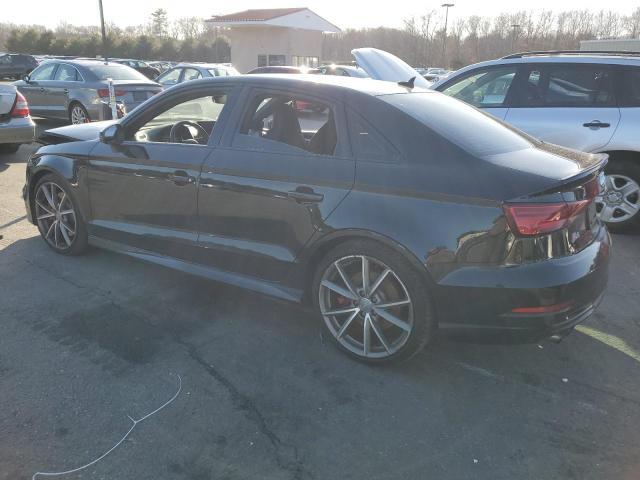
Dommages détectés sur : porte arrière droite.
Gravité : mineur